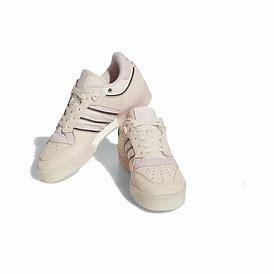
Brand: adidas
Model: Rivalry Skate